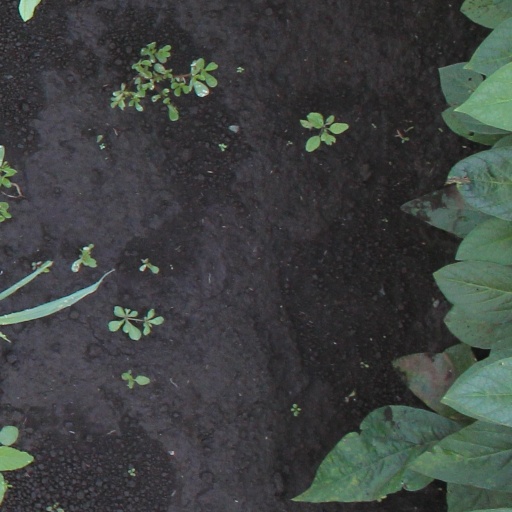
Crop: soybean